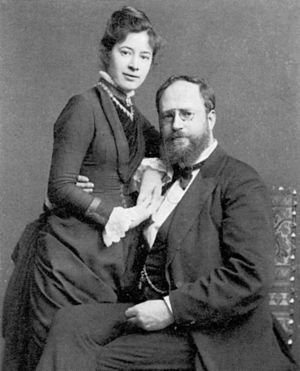
Ernst Herter
Ernst Herter sammen med sin kone Elisabeth i 1885.
Ernst Gustav Herter var en tysk billedhugger.